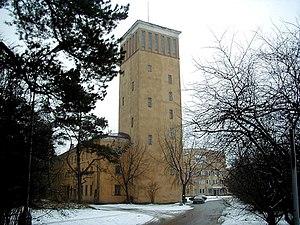
locaux de Riga Film Studio à Riga
Riga Film Studio est la plus vieille société de production cinématographique de Lettonie.